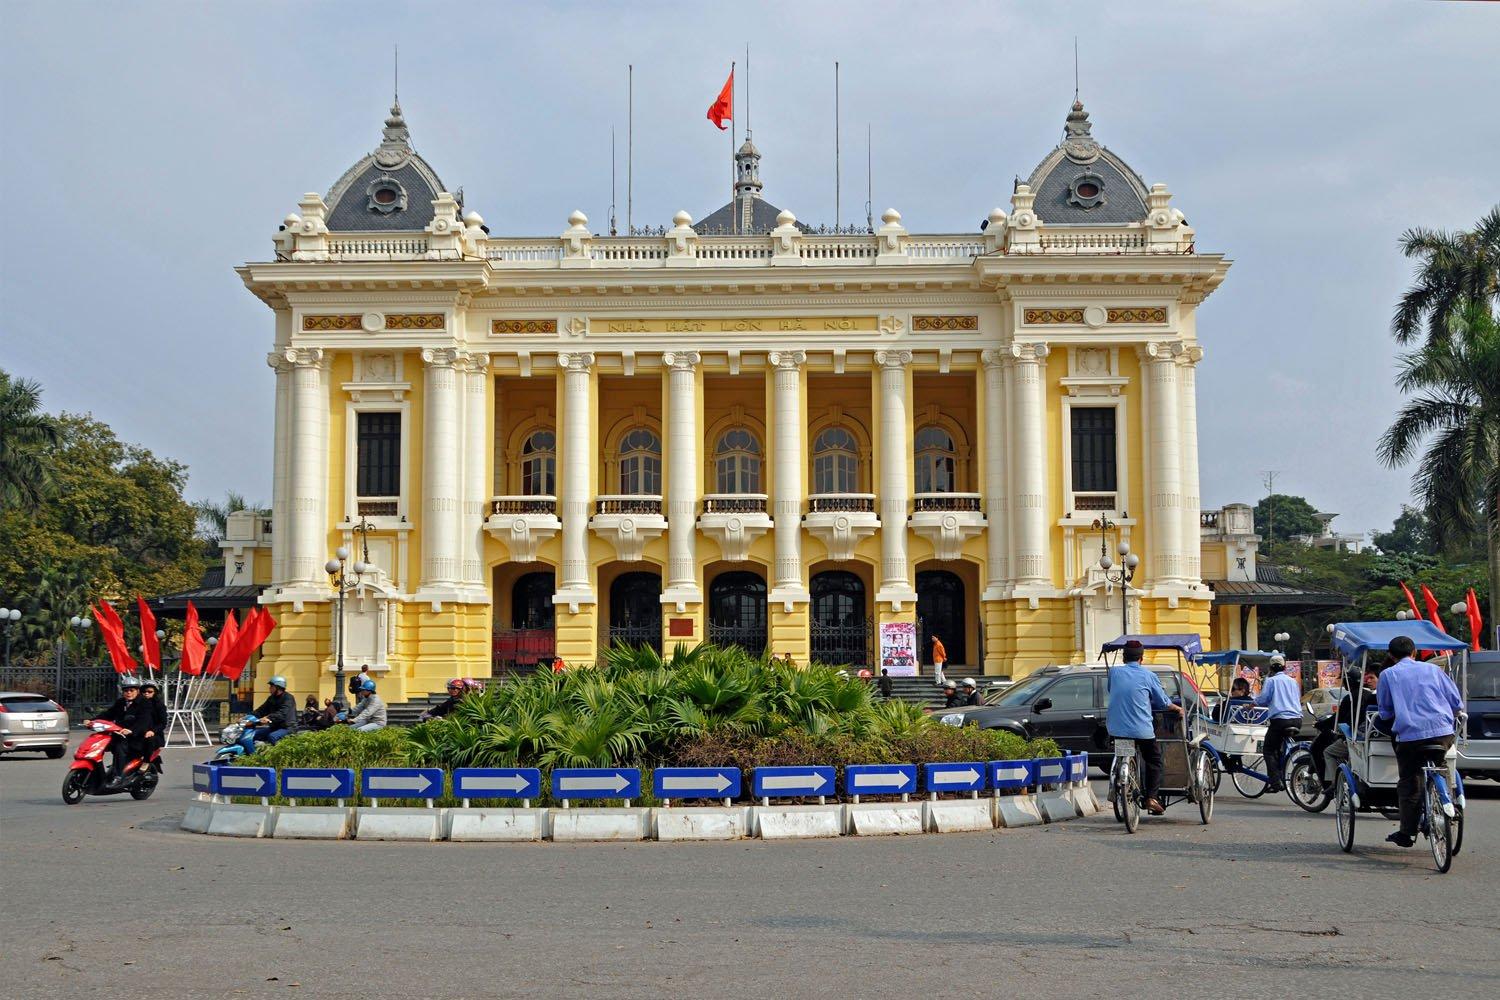
những người chạy xích lô mặc áo màu xanh dương